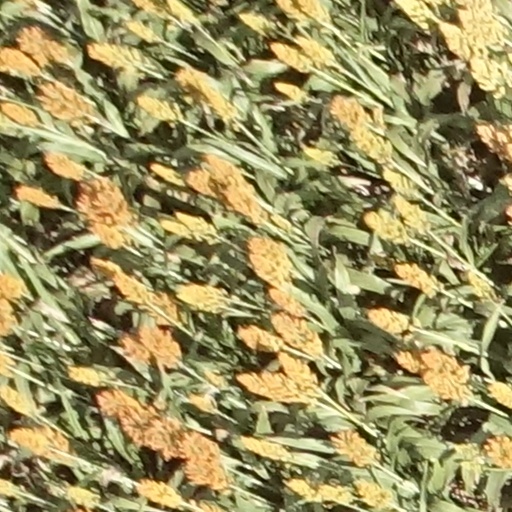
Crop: sorghum